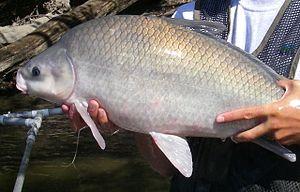
Les Catostomidae sont une famille de poissons téléostéens et de l'ordre des Cypriniformes. Les Catostomidae sont les « poissons à ventouses » de l'ordre des Cypriniformes, avec environ 78 espèces, toutes d'eaux douces. Les Catostomidae sont principalement originaire d'Amérique du Nord, mais Catostomus catostomus se rencontre en Amérique du Nord et en Russie, et Myxocyprinus asiaticus est originaire de Chine. Ses espèces ne sont généralement pas pêchés en pêches sportives et ne sont pas très prisées en Amérique du Nord pour leurs chairs, bien qu'ils soient une cible assez populaire auprès des pêcheurs à la lance ou à l’arc et dans les Monts Ozarks, ils sont des poissons alimentaires communs.
Ictiobus est un genre de poissons téléostéens de la famille des Catostomidae et de l'ordre des Cypriniformes.